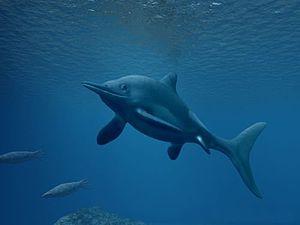
La liste suivante comprend tous les genres qui sont inclus dans l'ordre des Ichthyosauria ou dans le taxon mère Ichthyopterygia.